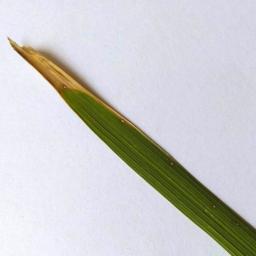
Label: Rice___Leaf_Blast